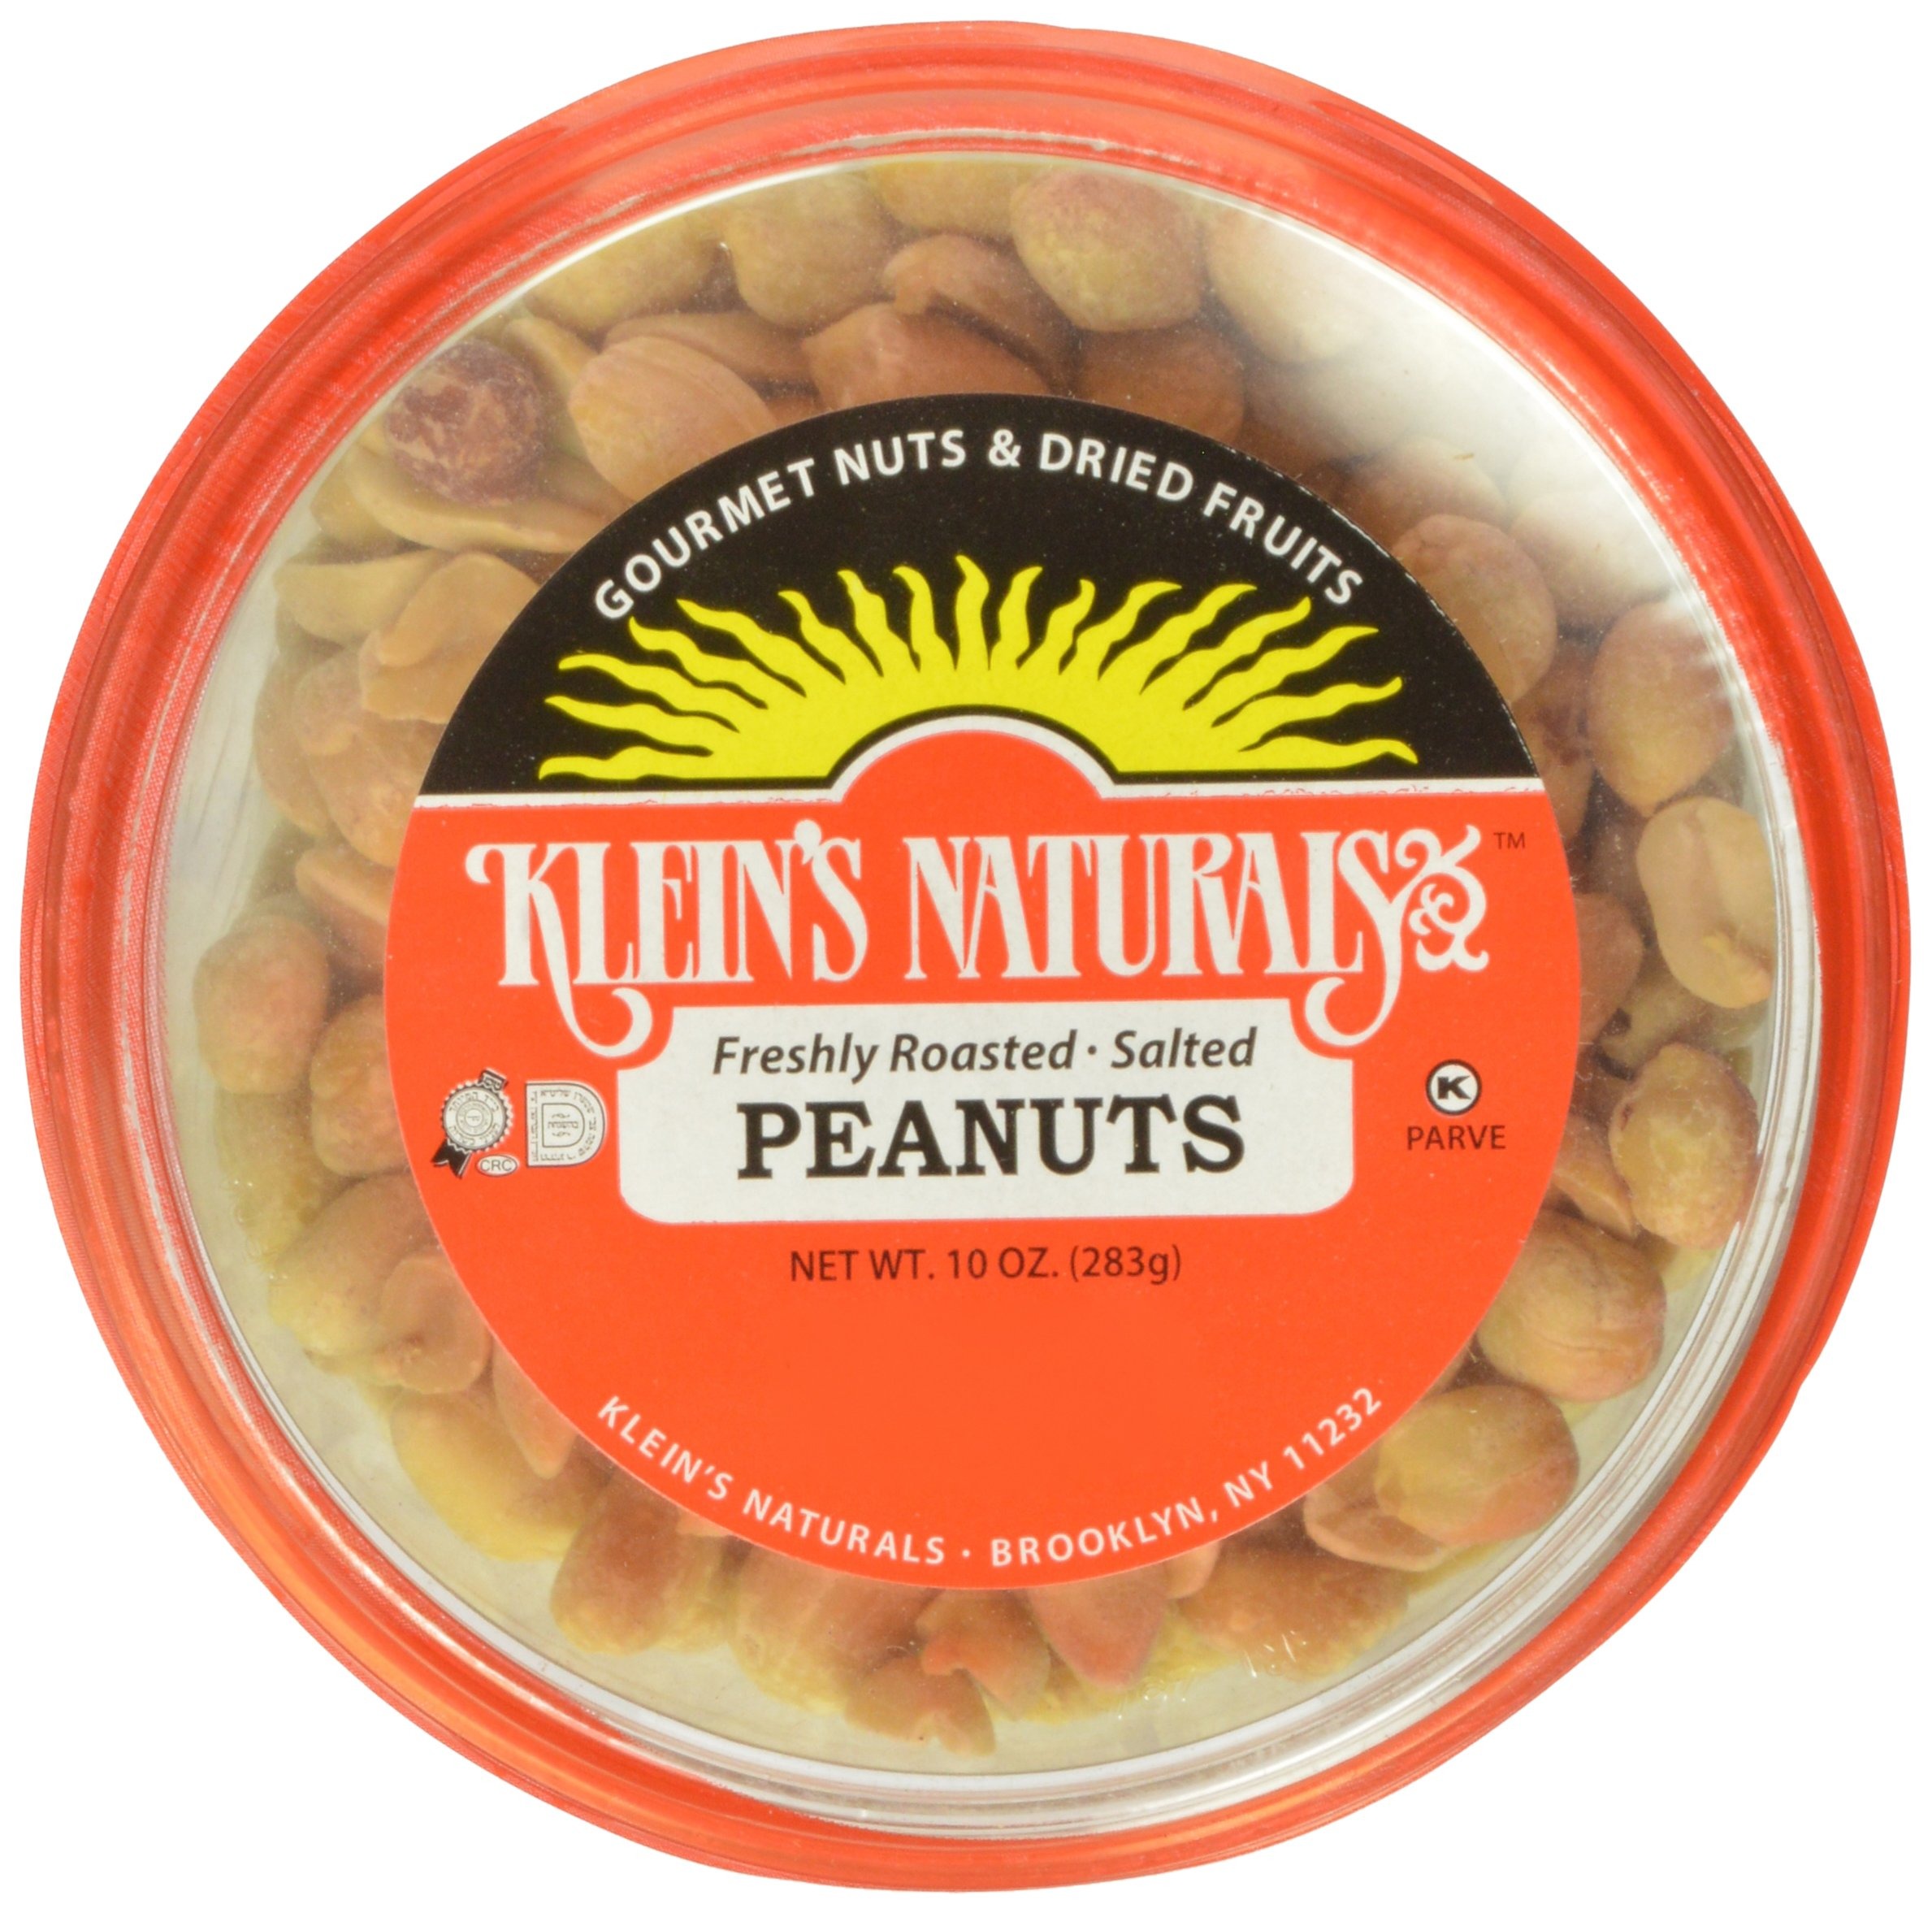
Item Name: Klein's Naturals Peanuts, Roasted, Salted, Shelled, 10-Ounce Tubs (Pack of 6)
Bullet Point 1: Case of 6 containers, each container is 10-ounces (total of 60 ounces, 3.75 lbs)
Bullet Point 2: 100% all-natural roasted salted peanuts
Bullet Point 3: All-natural, kosher-certified, parve; contains no trans fats or preservatives
Bullet Point 4: Snack time or anytime, always a world of nutty delight in each and every bite.
Bullet Point 5: Our products are made of the finest quality ingredients provided by nature.
Value: 60.0
Unit: Ounce

Price: 9.1